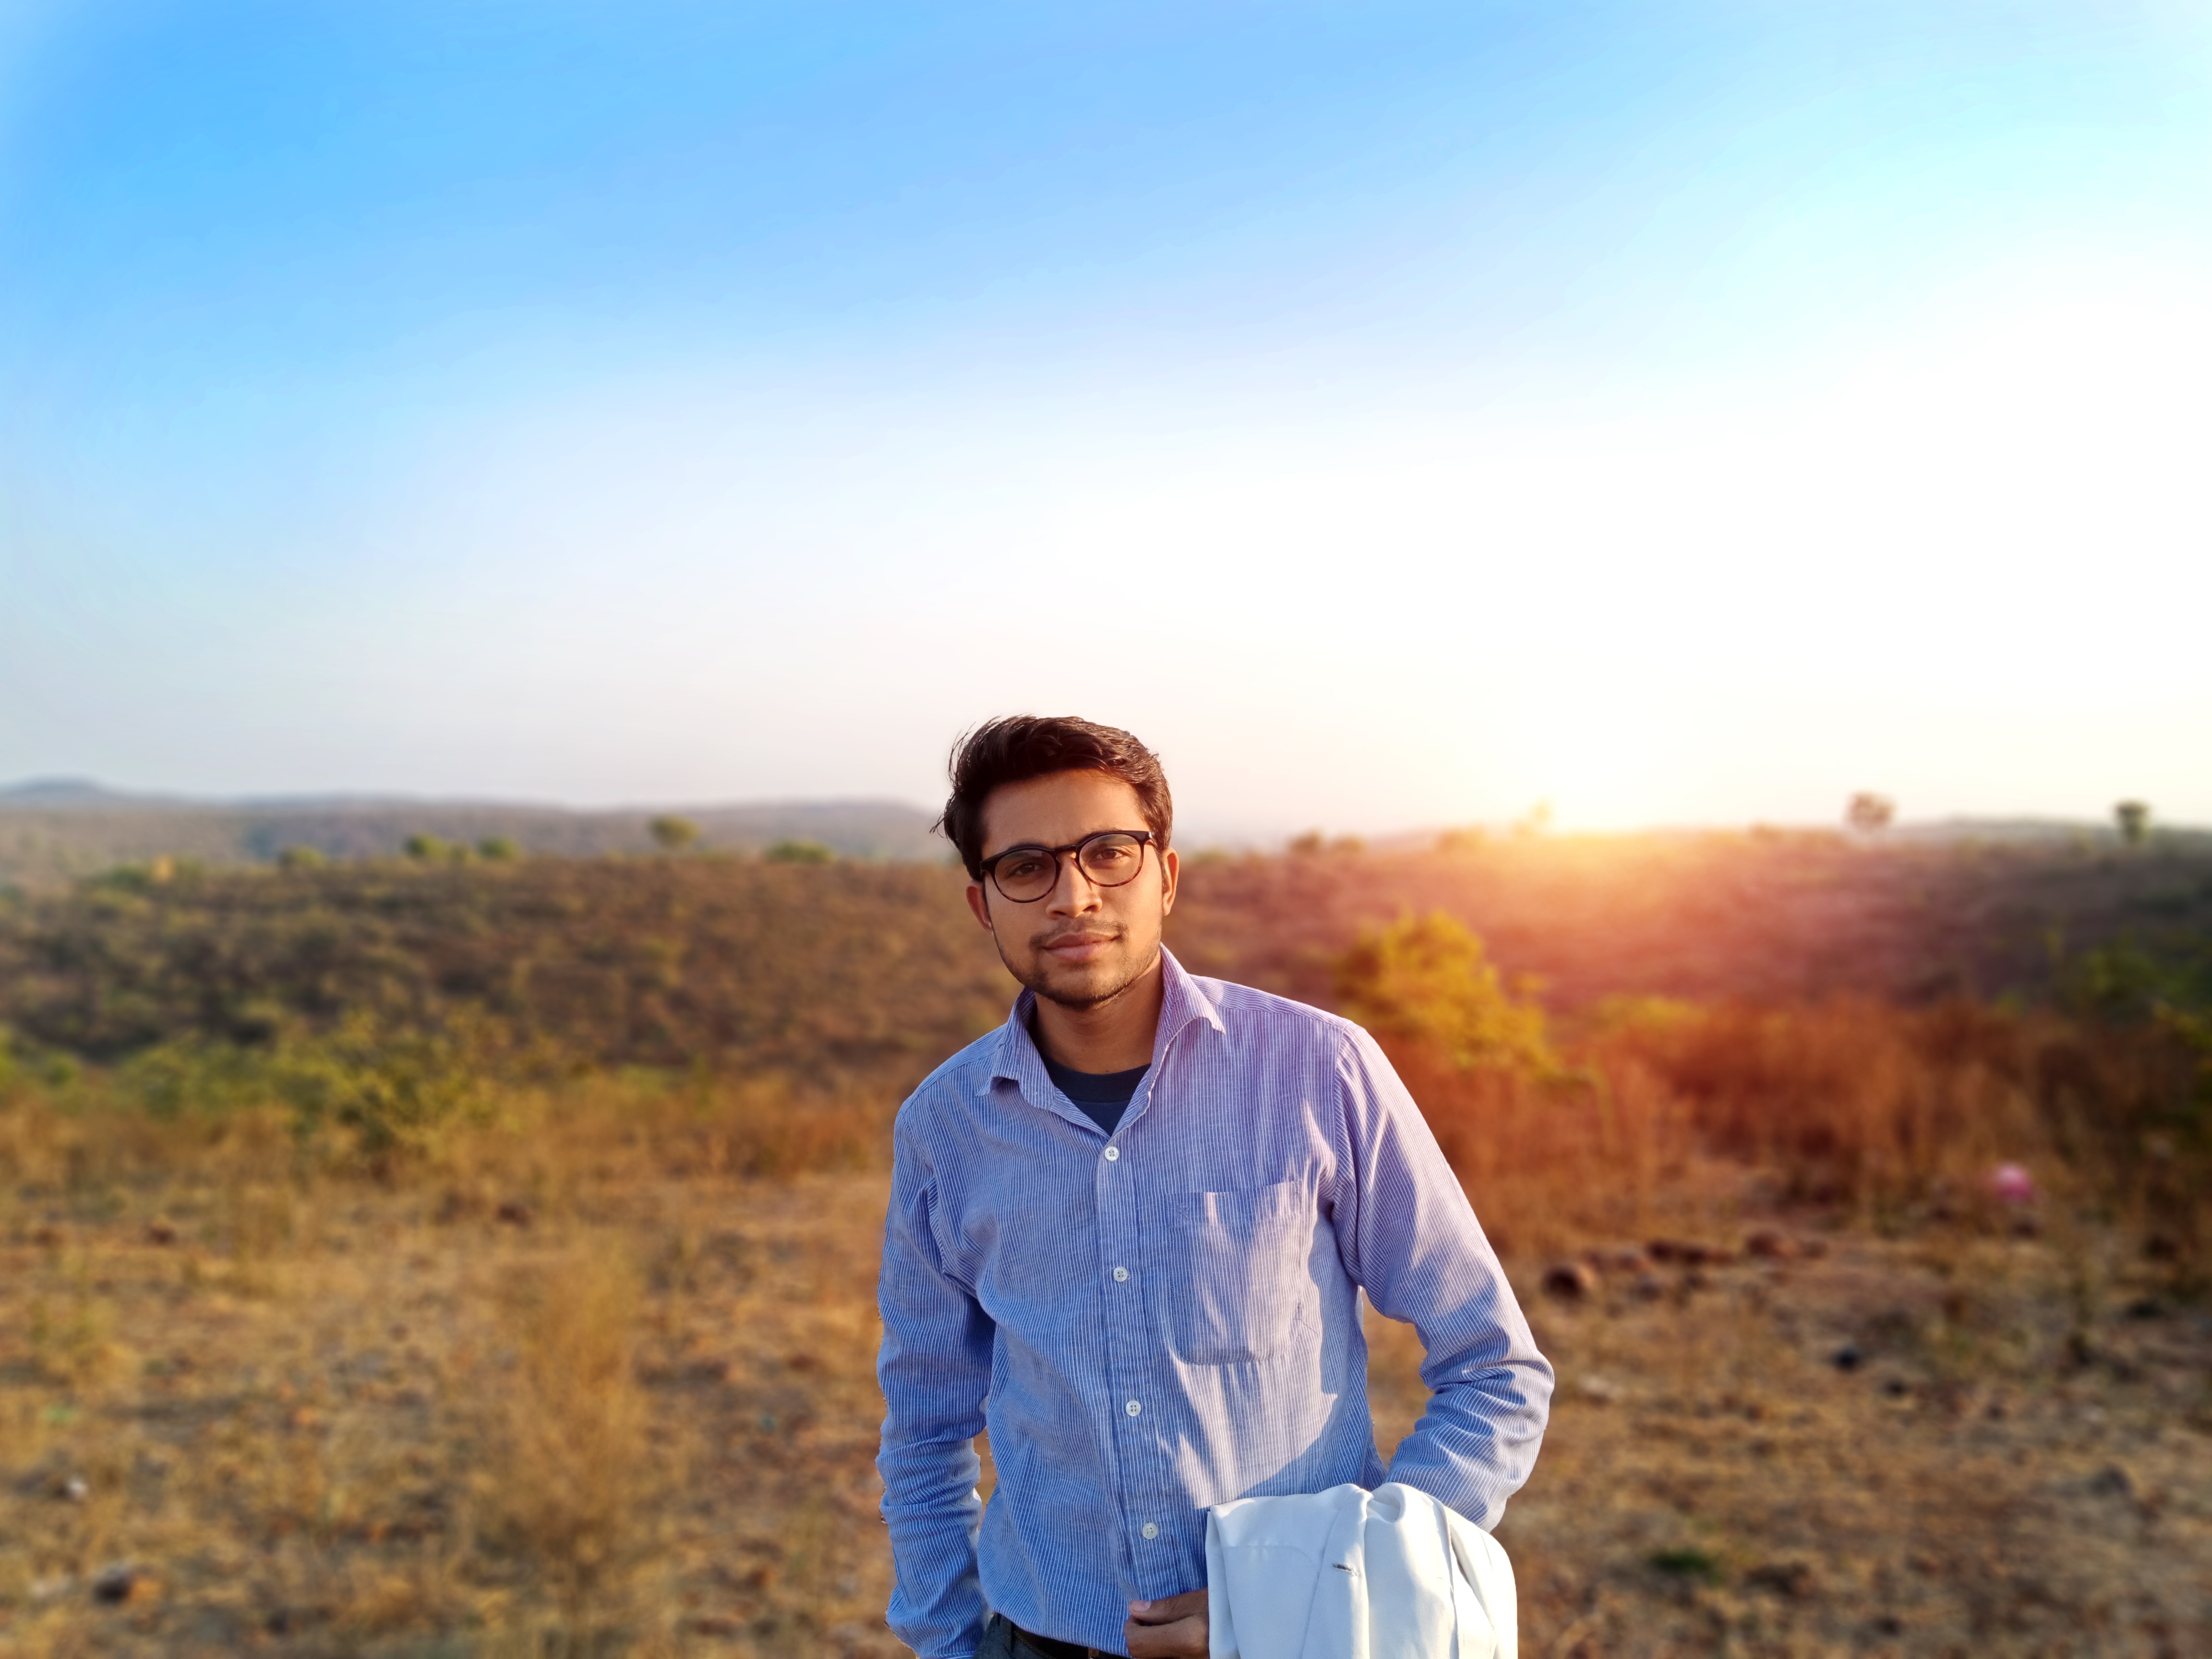
People in nature, photograph, sky, ecoregion, smile, human, photography, happy, neck, travel, landscape, soil, grassland, tourism, hill